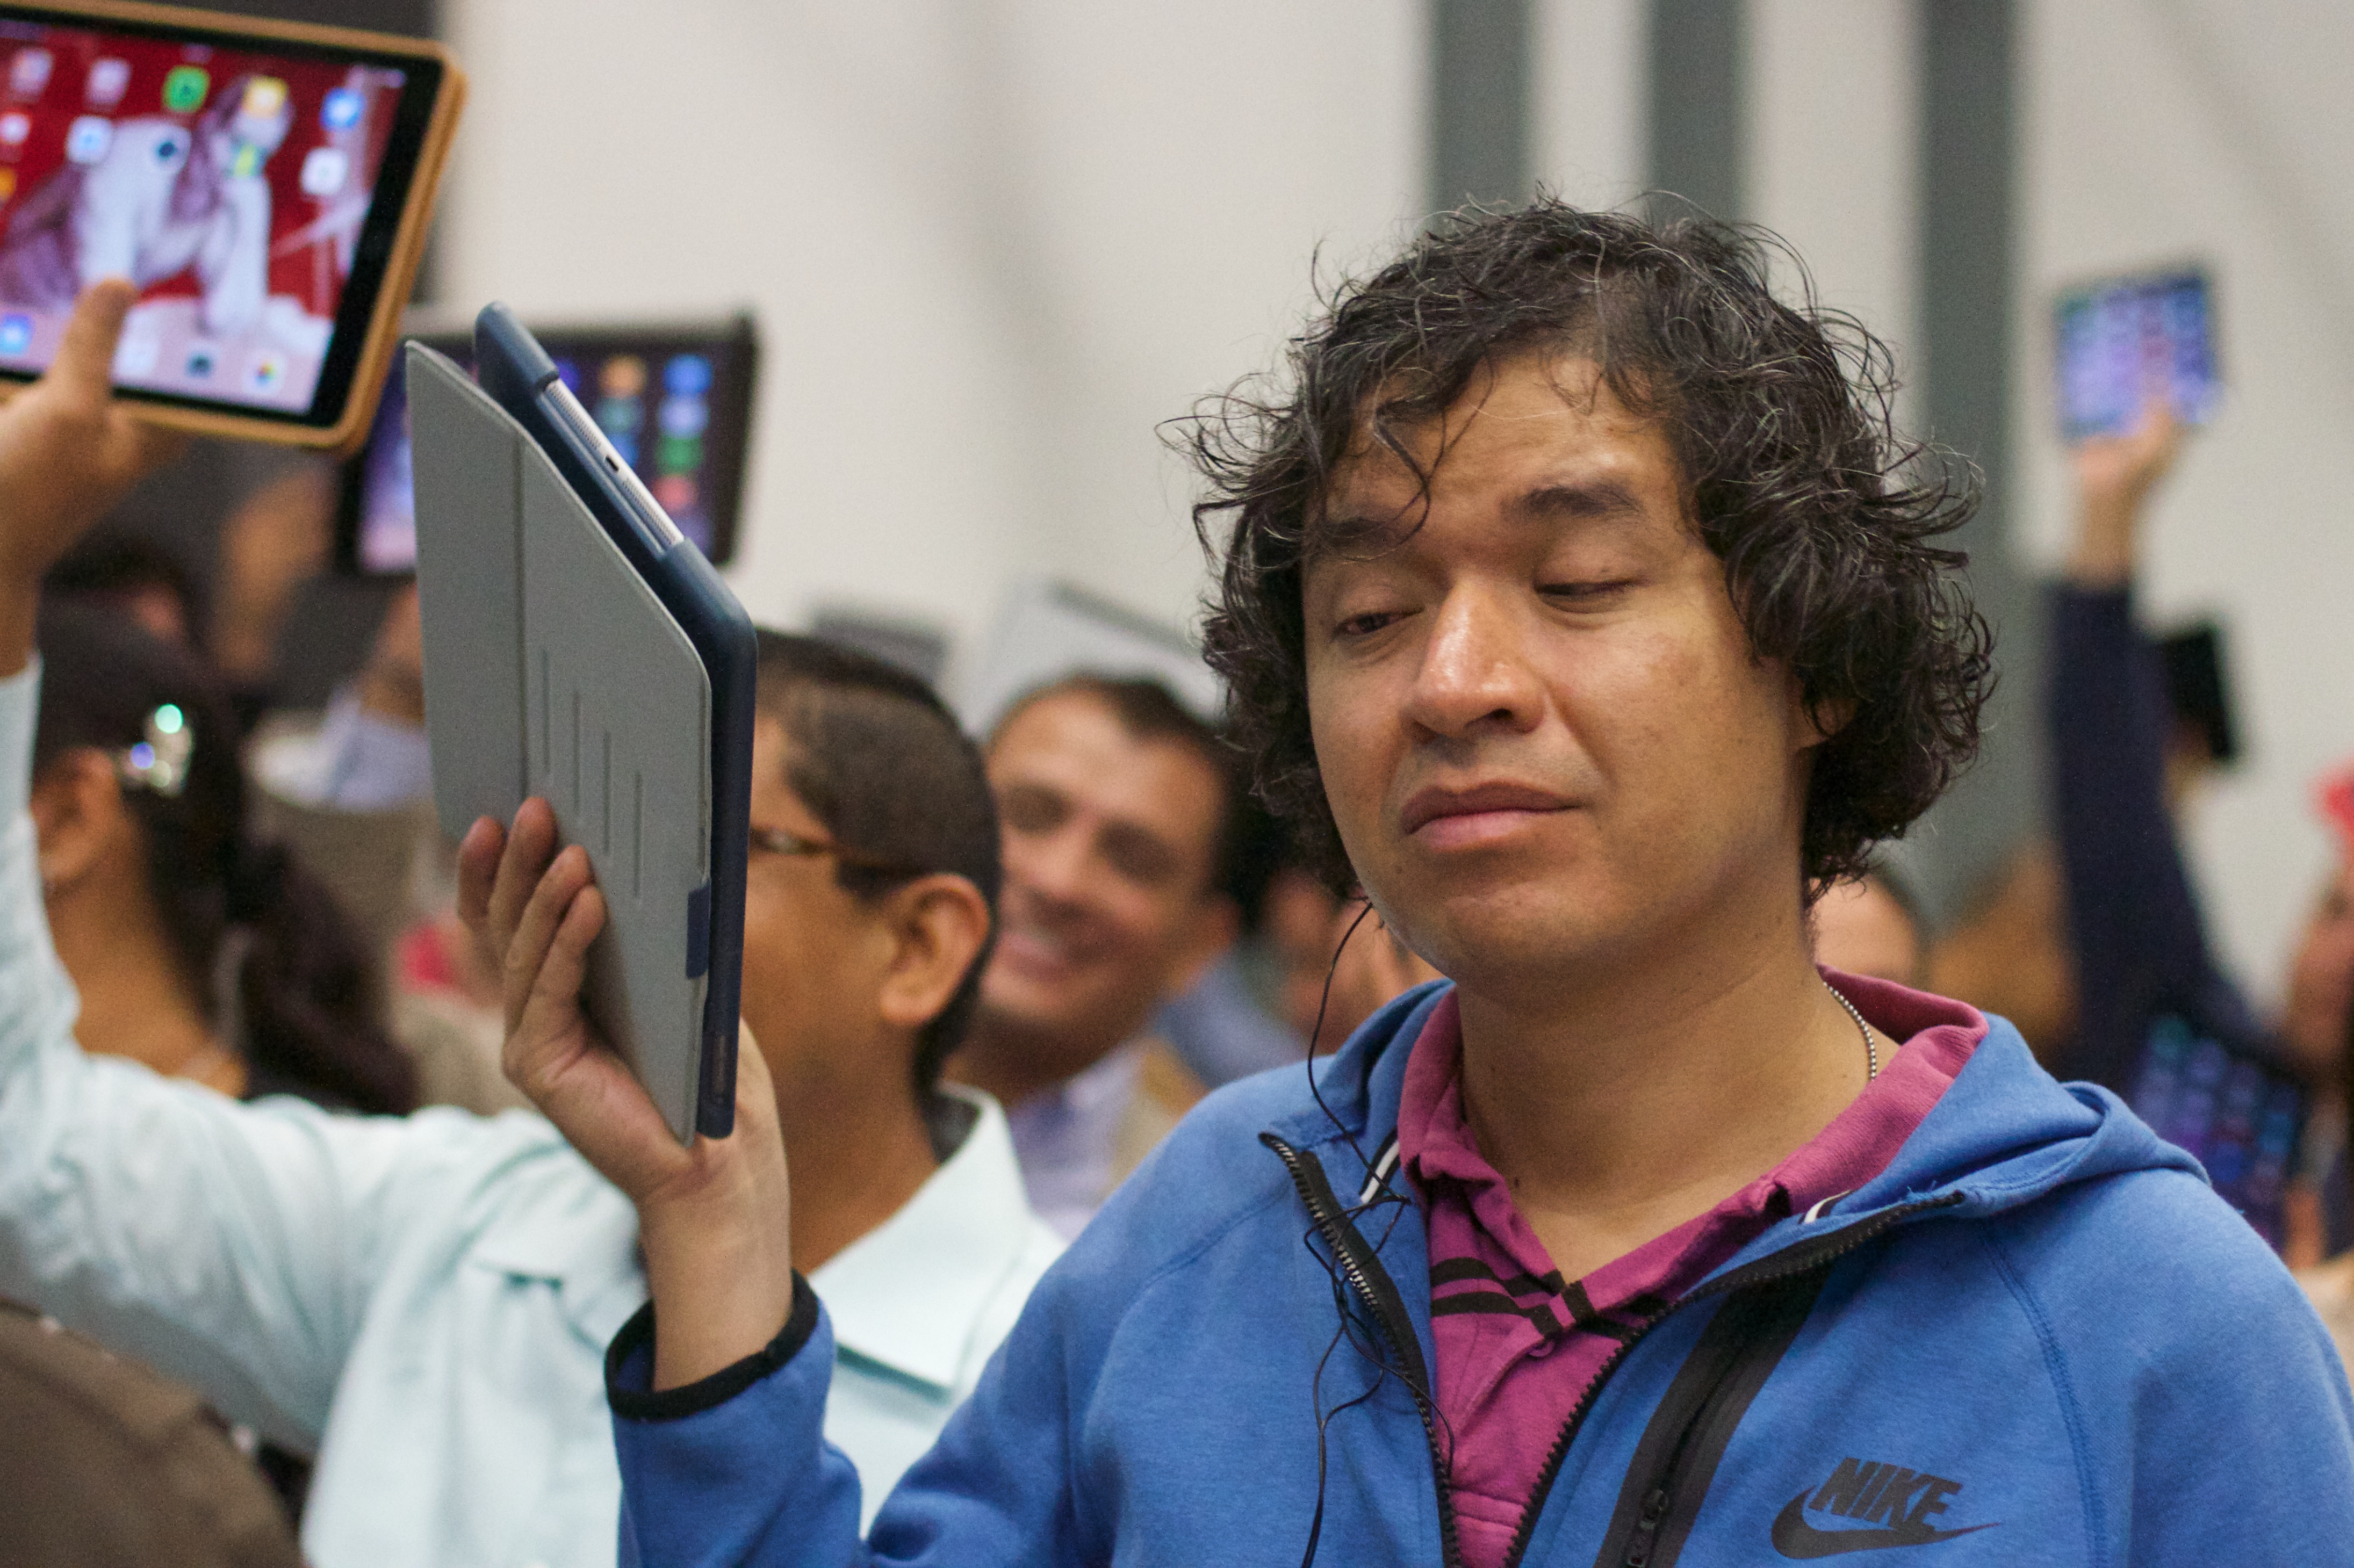
youth, education, udgagora, showmeyouripad